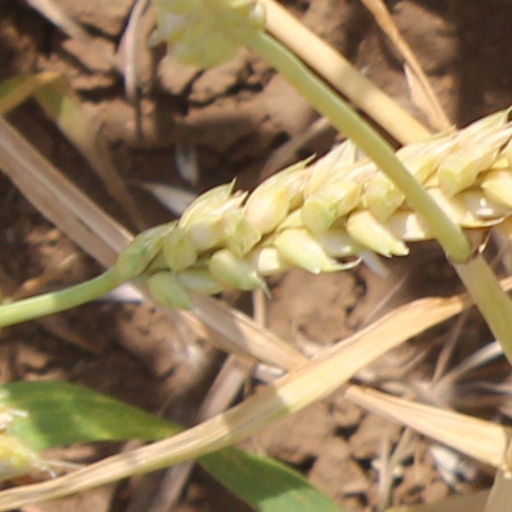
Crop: wheat